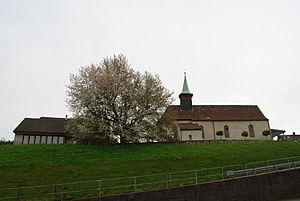
Starrkirch-Wil est une commune suisse du canton de Soleure, située dans le district d'Olten.